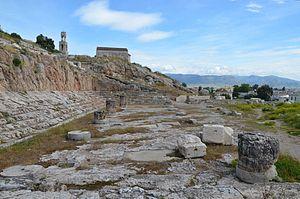
Le sanctuaire d'Éleusis ou sanctuaire des Grandes Déesses est le lieu d'initiation des citoyens d'Athènes et d'autres cités grecques aux rites des mystères d'Éleusis.